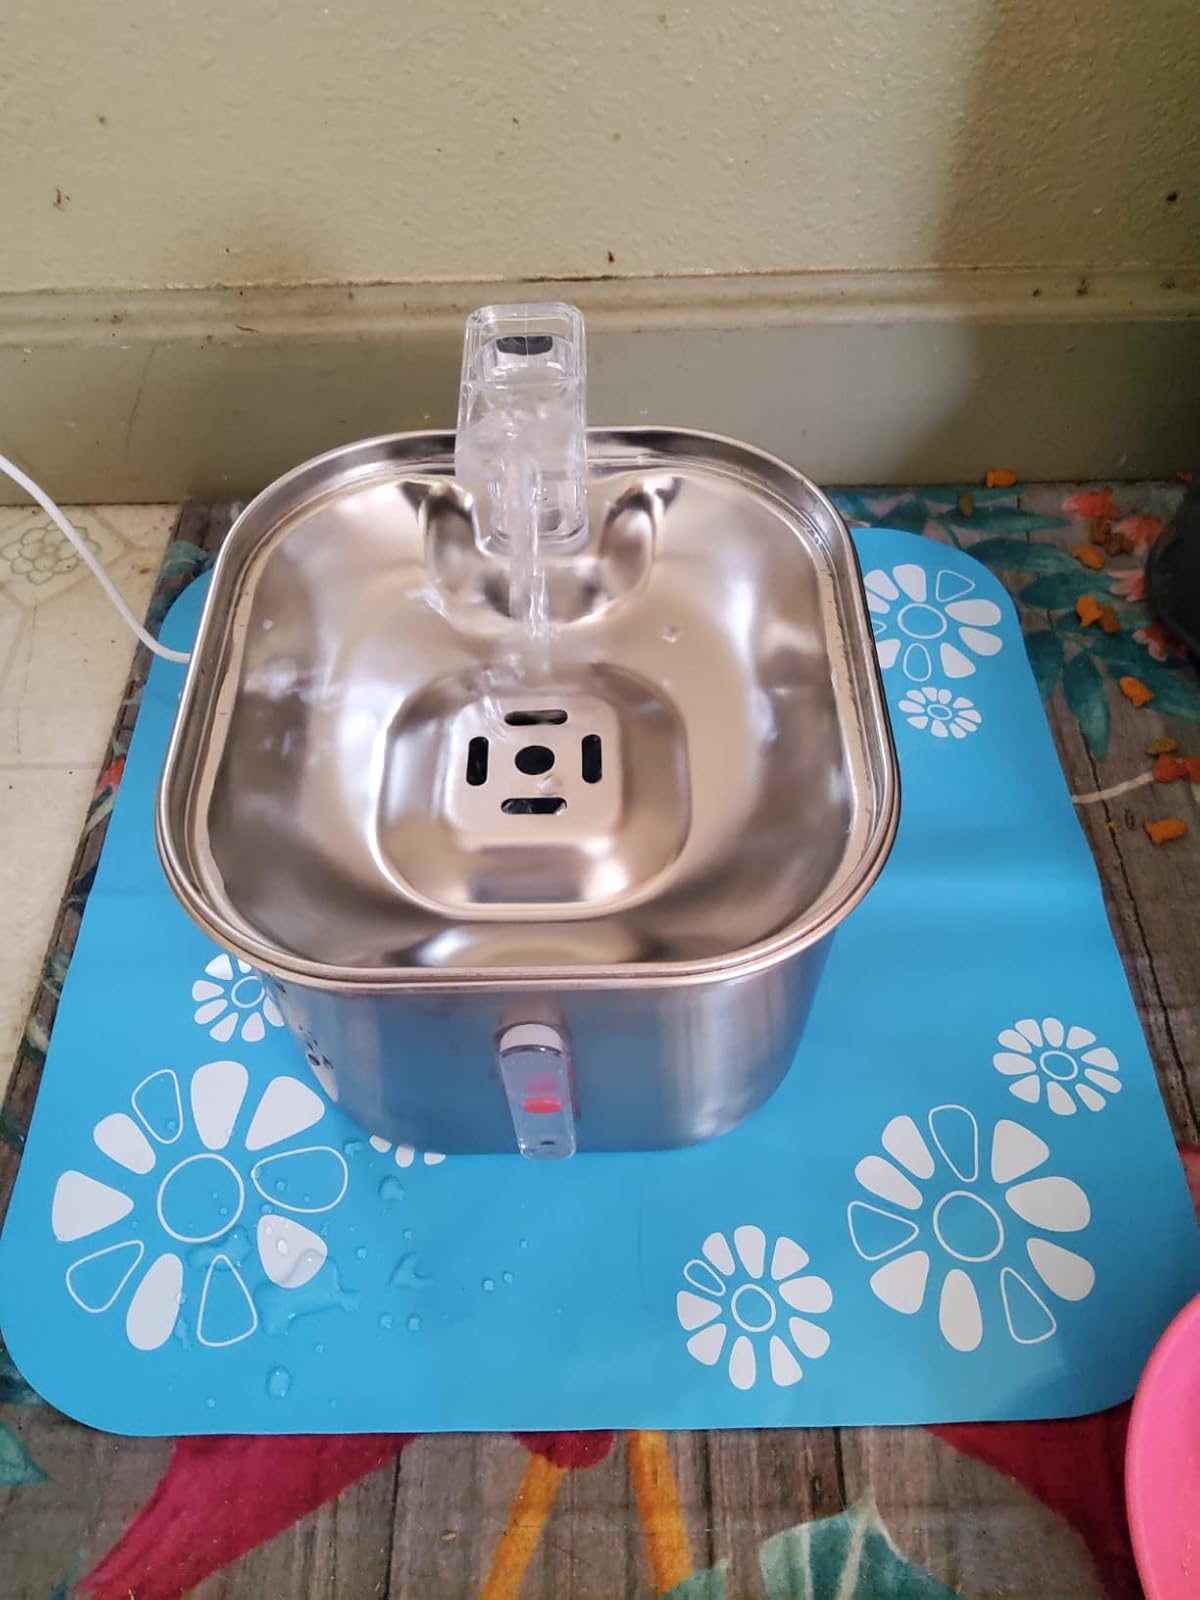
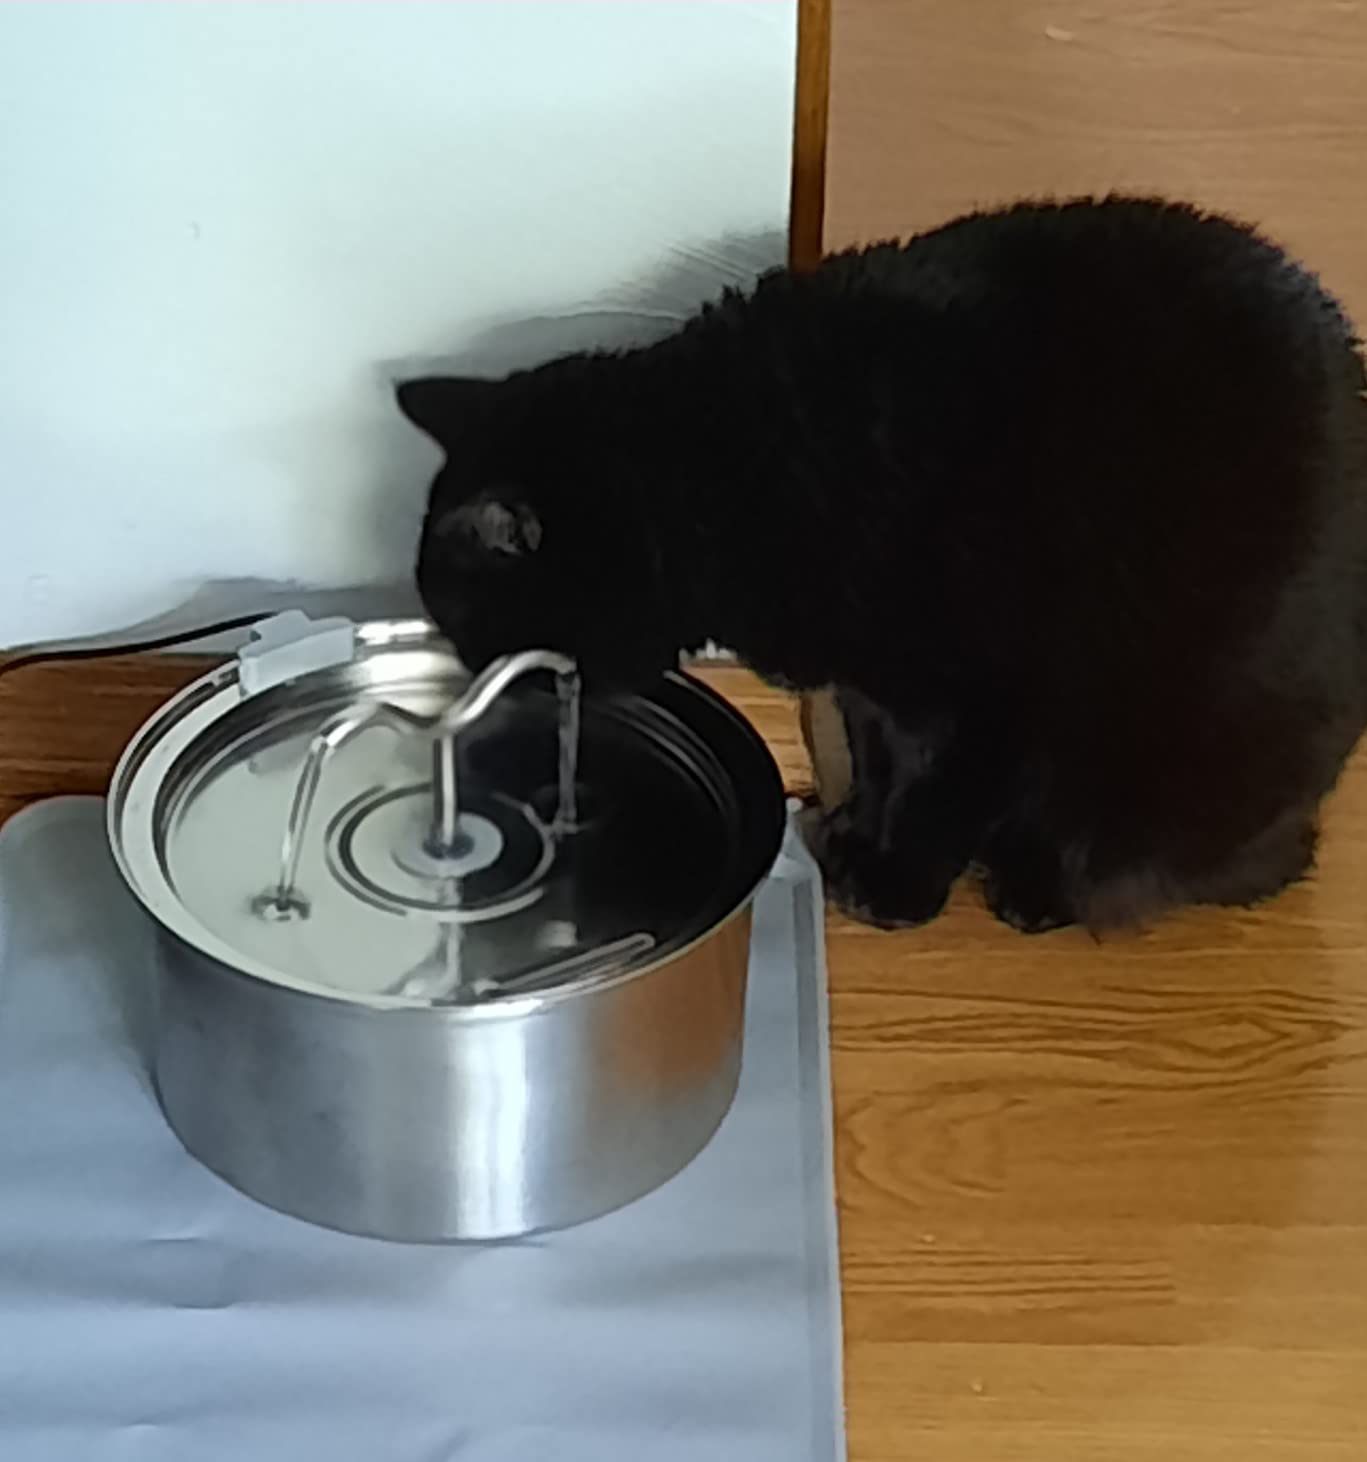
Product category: items_bowl
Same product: no